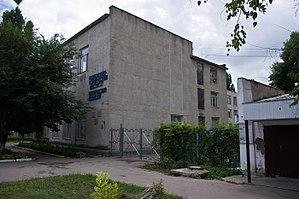
L'université d'État de Transnistrie Taras Chevtchenko est l'université principale de la république sécessionniste de Transnistrie. Elle se trouve dans la capitale, Tiraspol, et porte le nom de l'écrivain ukrainien Taras Chevtchenko. Sa devise est : per aspera ad astra ! Elle est calquée sur le système universitaire de la fédération de Russie. Son recteur est le professeur Stepan I. Beril.